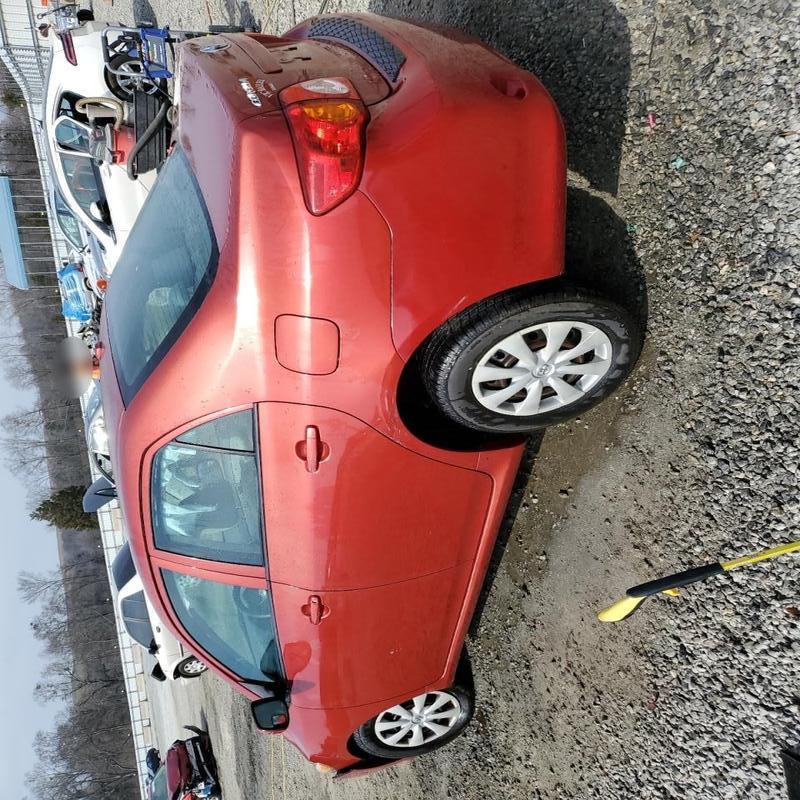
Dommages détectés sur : pare-choc avant, porte arrière droite, aile arrière droite, pare-choc arrière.
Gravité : mineur